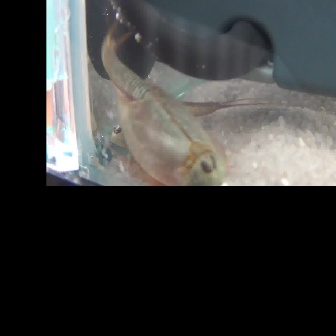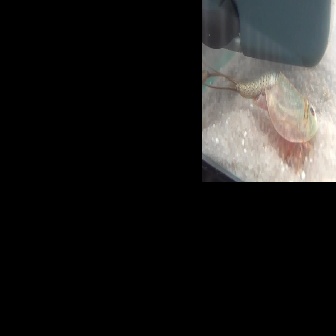
  Please identify the target specified by the bounding box [100,16,269,184] in the first image and locate it in the second image. Return the coordinates in [x_min,y_min,x_max,y_max] format.
Answer: [202,58,318,175]